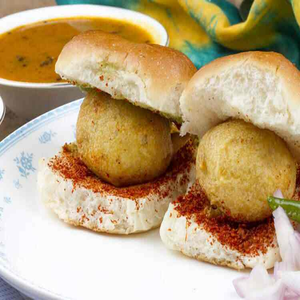
Dish: vadapav